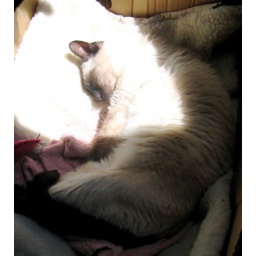
He loved to sleep in his banana box in the sun.